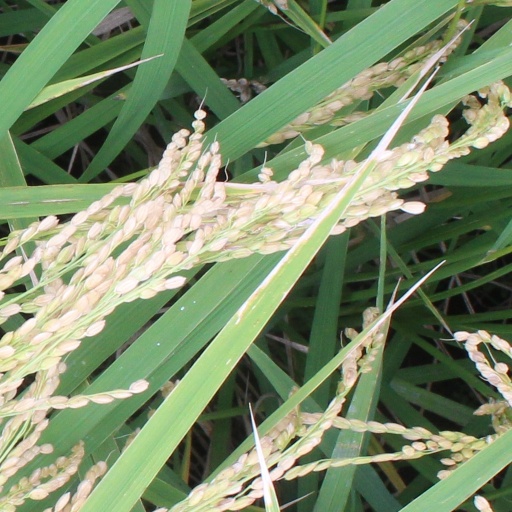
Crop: rice